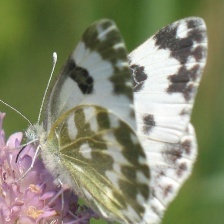
Species: BECKERS WHITE
Butterfly family (ImageNet category): cabbage_butterfly